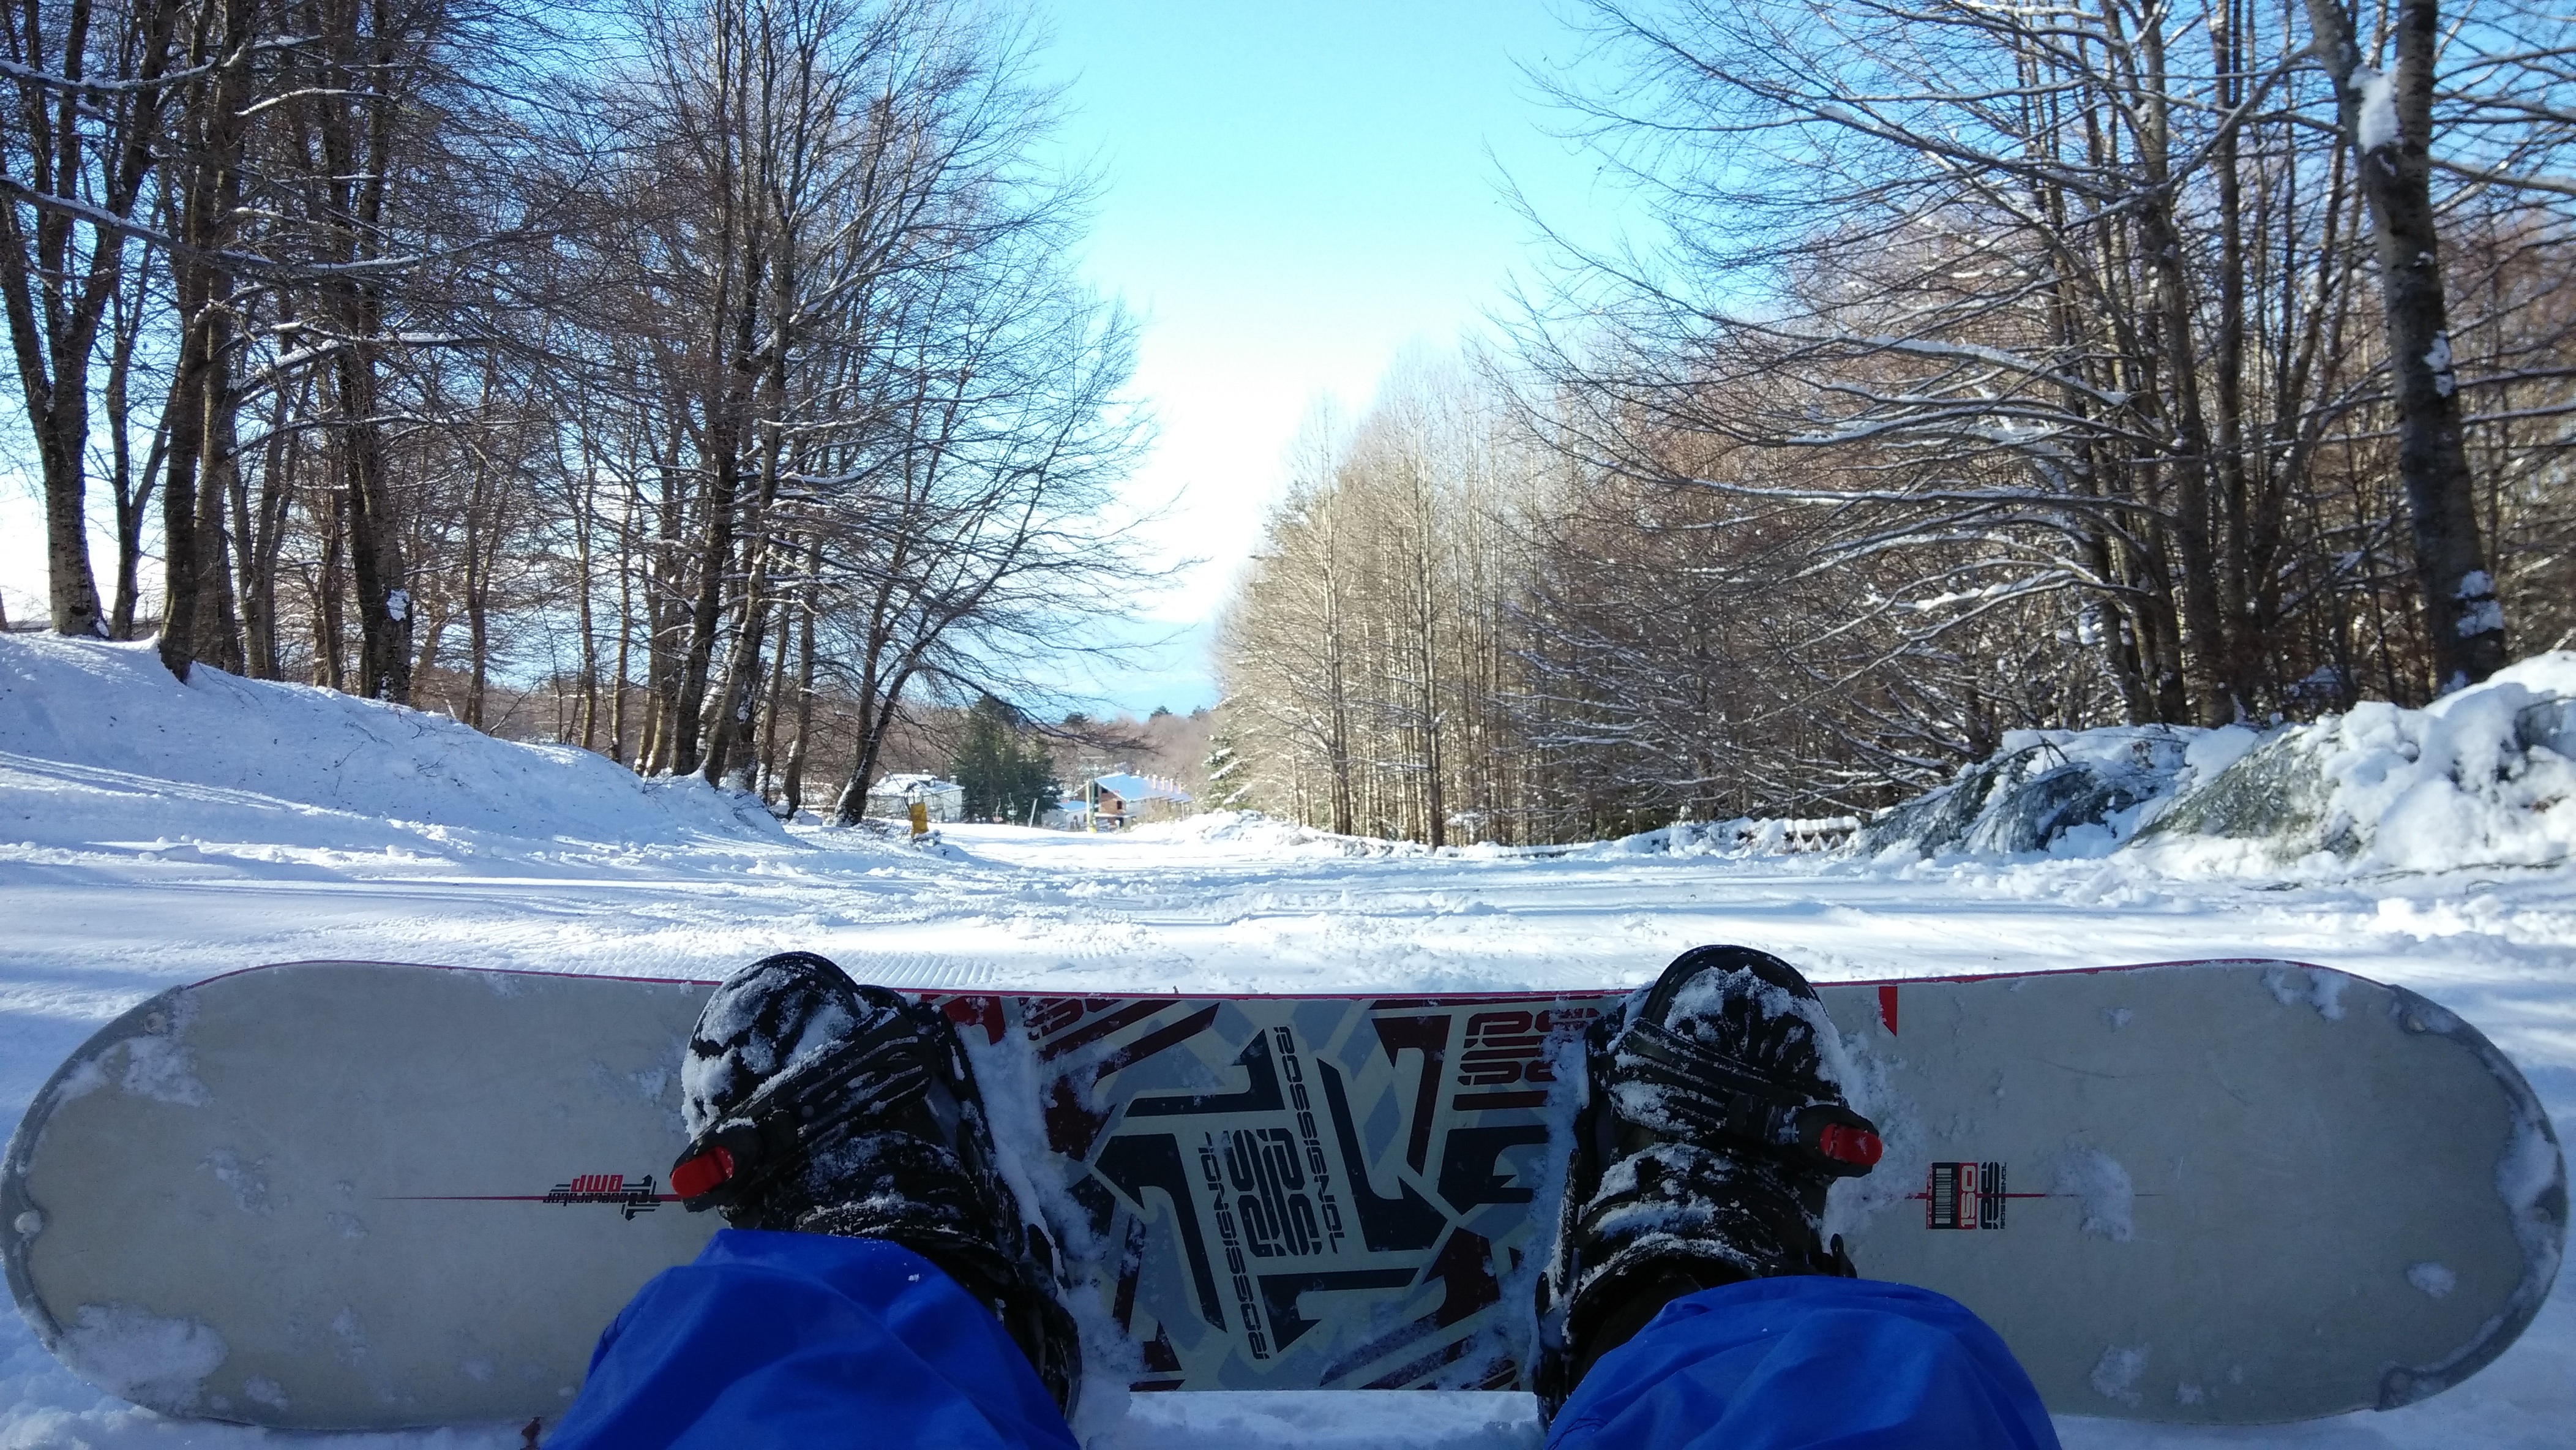
snow, winter, vehicle, weather, season, winter sport, footwear, freezing, auto racing, geological phenomenon